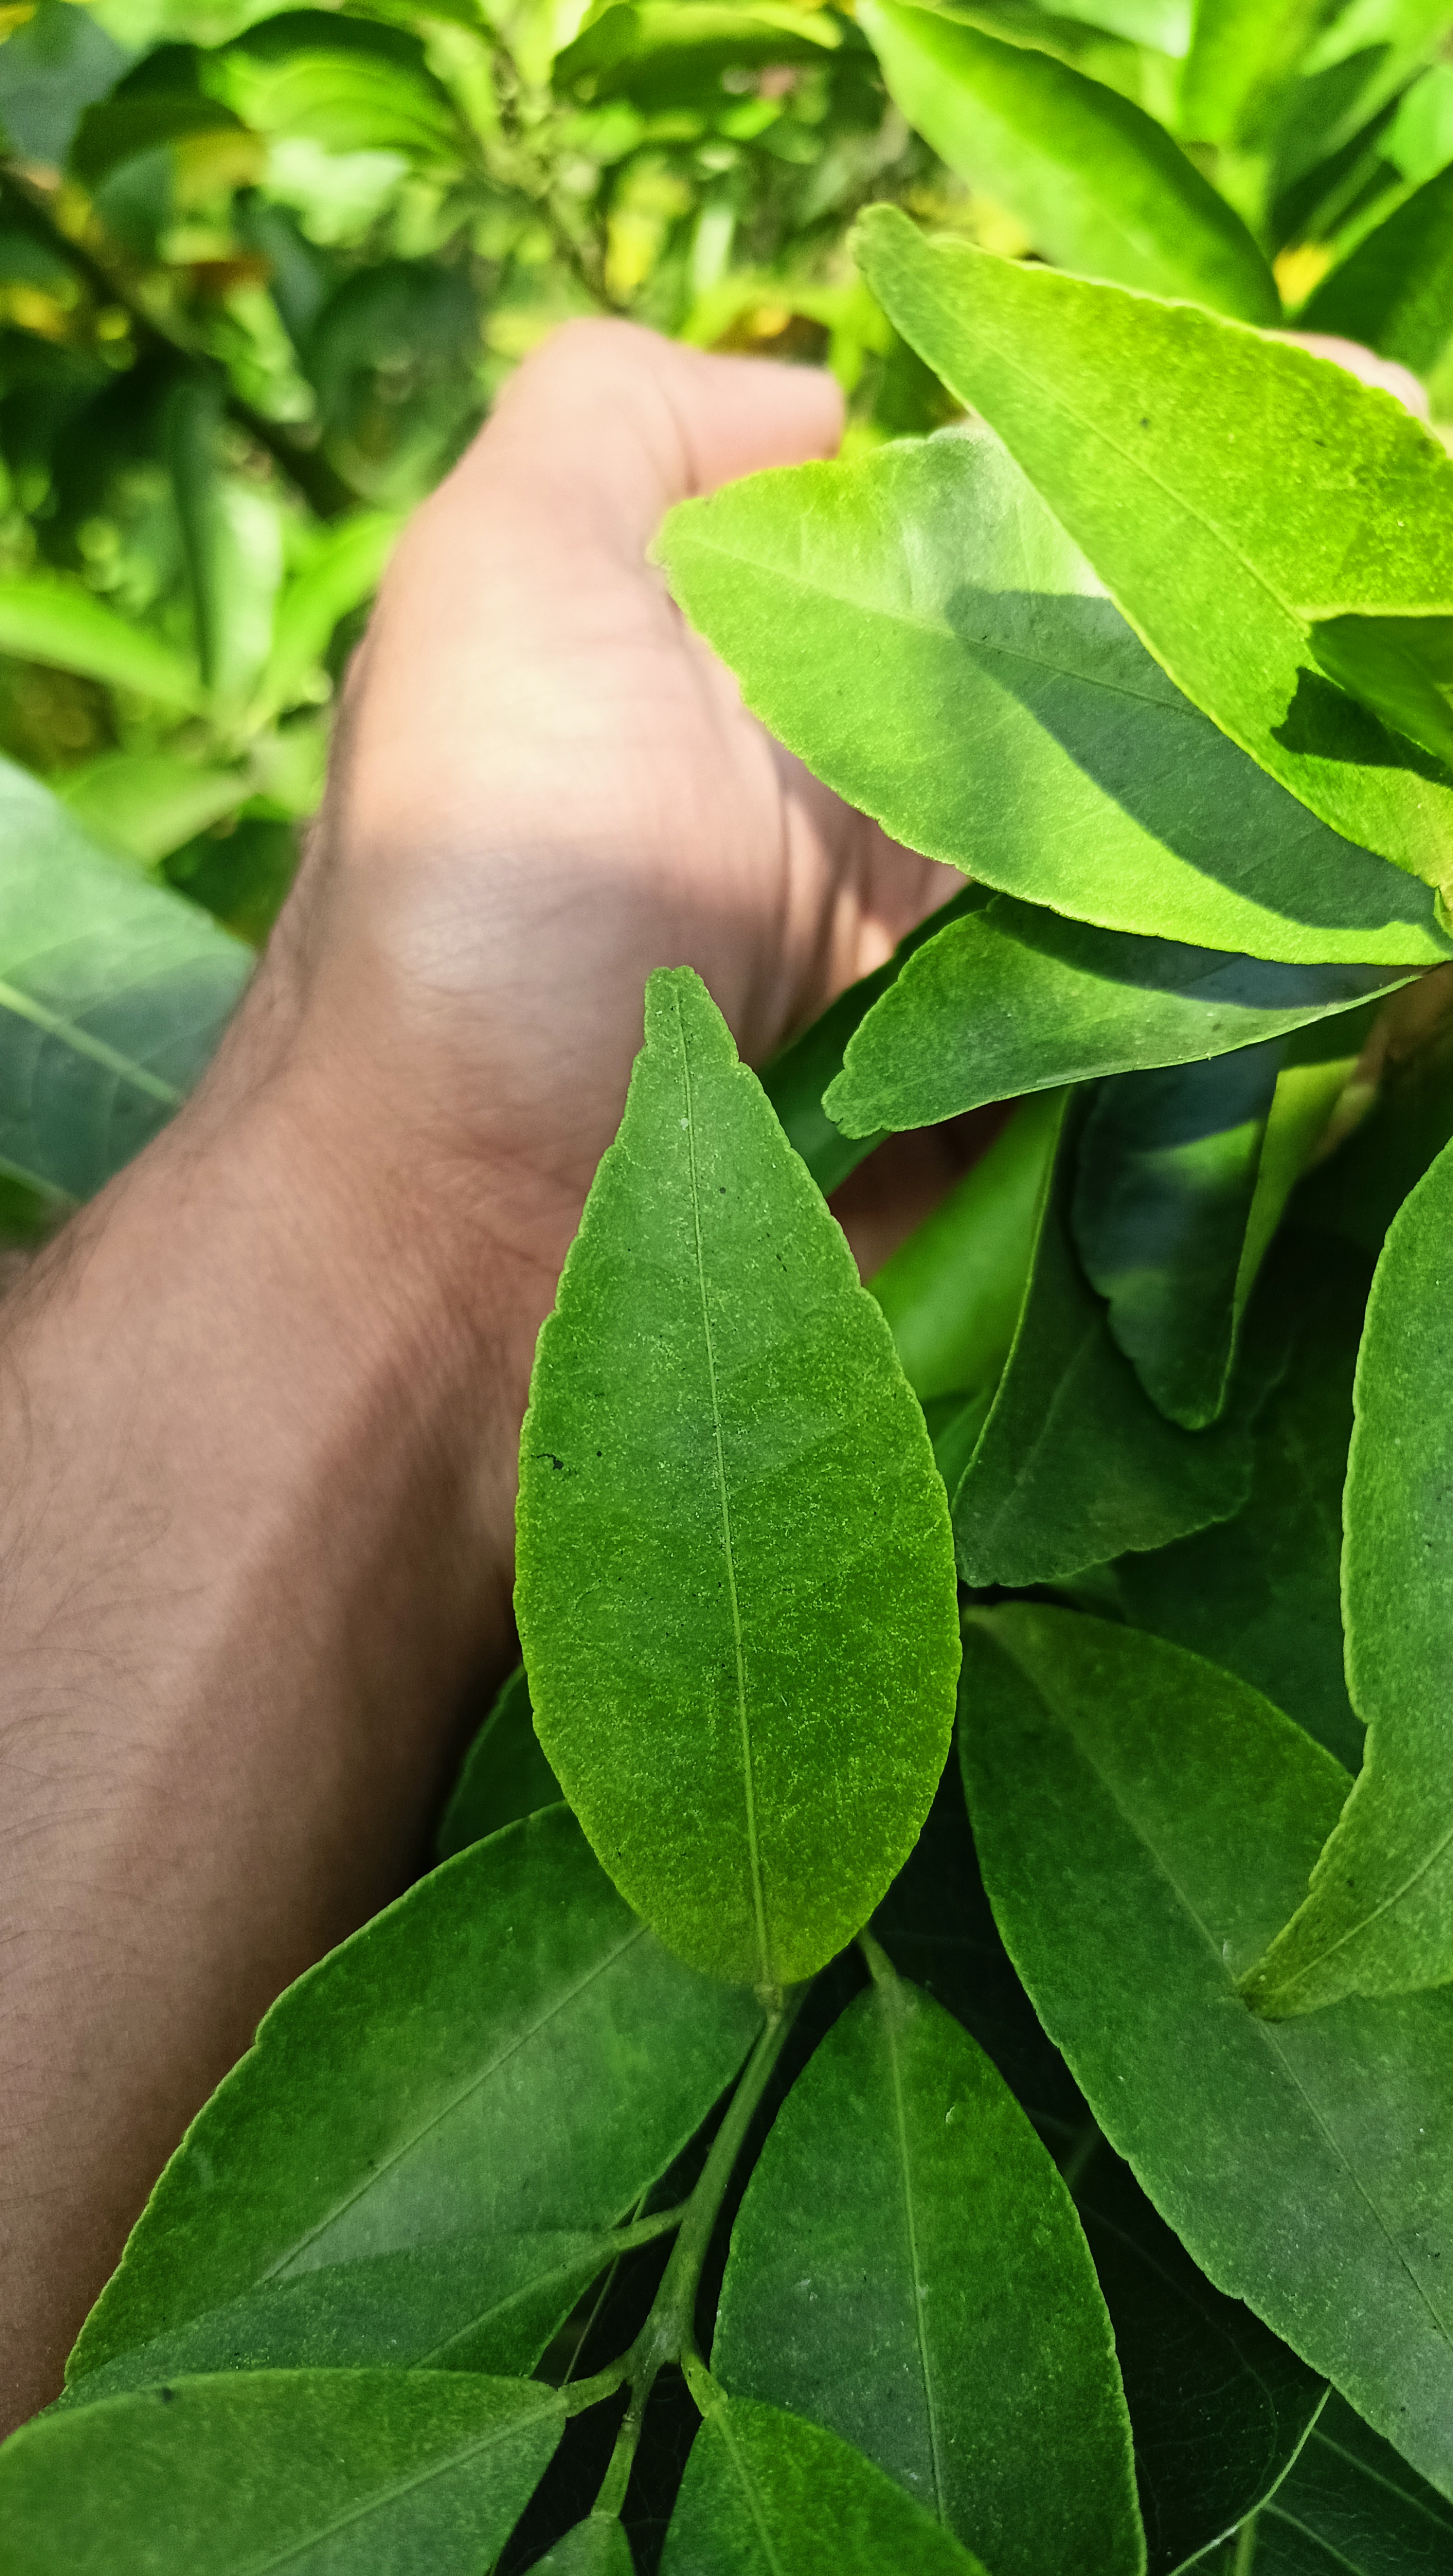
Mandarin leaf variety: Mandaring